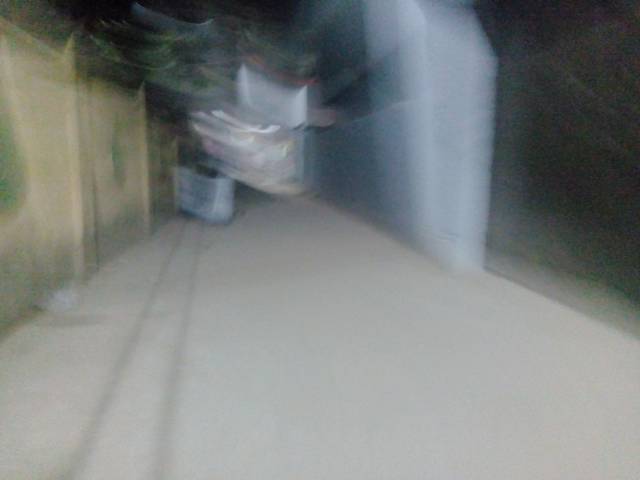
Region: Bangladesh
Coordinates: 23.748, 90.417